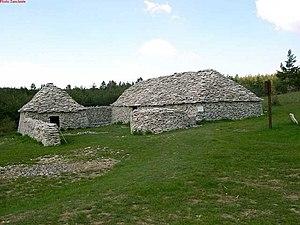
Le Jas des Terres du Roux à Redortiers dans les Alpes-de-Haute-Provence (France)
L'Hospitalet est une commune française, située dans le département des Alpes-de-Haute-Provence en région Provence-Alpes-Côte d'Azur.
Le jas des Terres de Roux est un jas situé à Redortiers, en France.
La montagne de Lure est une montagne des Préalpes de Haute-Provence, située dans le département des Alpes-de-Haute-Provence. Elle appartient à la même formation géologique que le plateau d'Albion, qu'elle jouxte, et le mont Ventoux. Cette chaîne s'allonge sur 42 kilomètres de long, culmine au signal de Lure et présente un relief très contrasté entre l'adret calcaire, coupé de combes et de vallons, et l'ubac marneux, où s'accumulent monts et ravins.
« Jas » est un terme provençal signifiant « gîte » et servant à désigner les grandes bergeries construites à l'écart des fermes et hameaux, au milieu des terres de dépaissance. Souvent les jas sont bâtis en pierres sèches.
Il existe différentes formes d’habitat traditionnel en Provence.
Redortiers, parfois nommé Redortiers-Le Contadour, est une commune française située dans le département des Alpes-de-Haute-Provence en région Provence-Alpes-Côte d'Azur.
Une cabane en pierre sèche est un type d'édifice champêtre, bâti entièrement sans mortier, avec des pierres d'extraction locale et ayant servi d'abri temporaire ou saisonnier au cultivateur des XVIIIᵉ et XIXᵉ siècles, à ses outils, ses animaux, sa récolte, dans une parcelle éloignée de son habitation permanente.